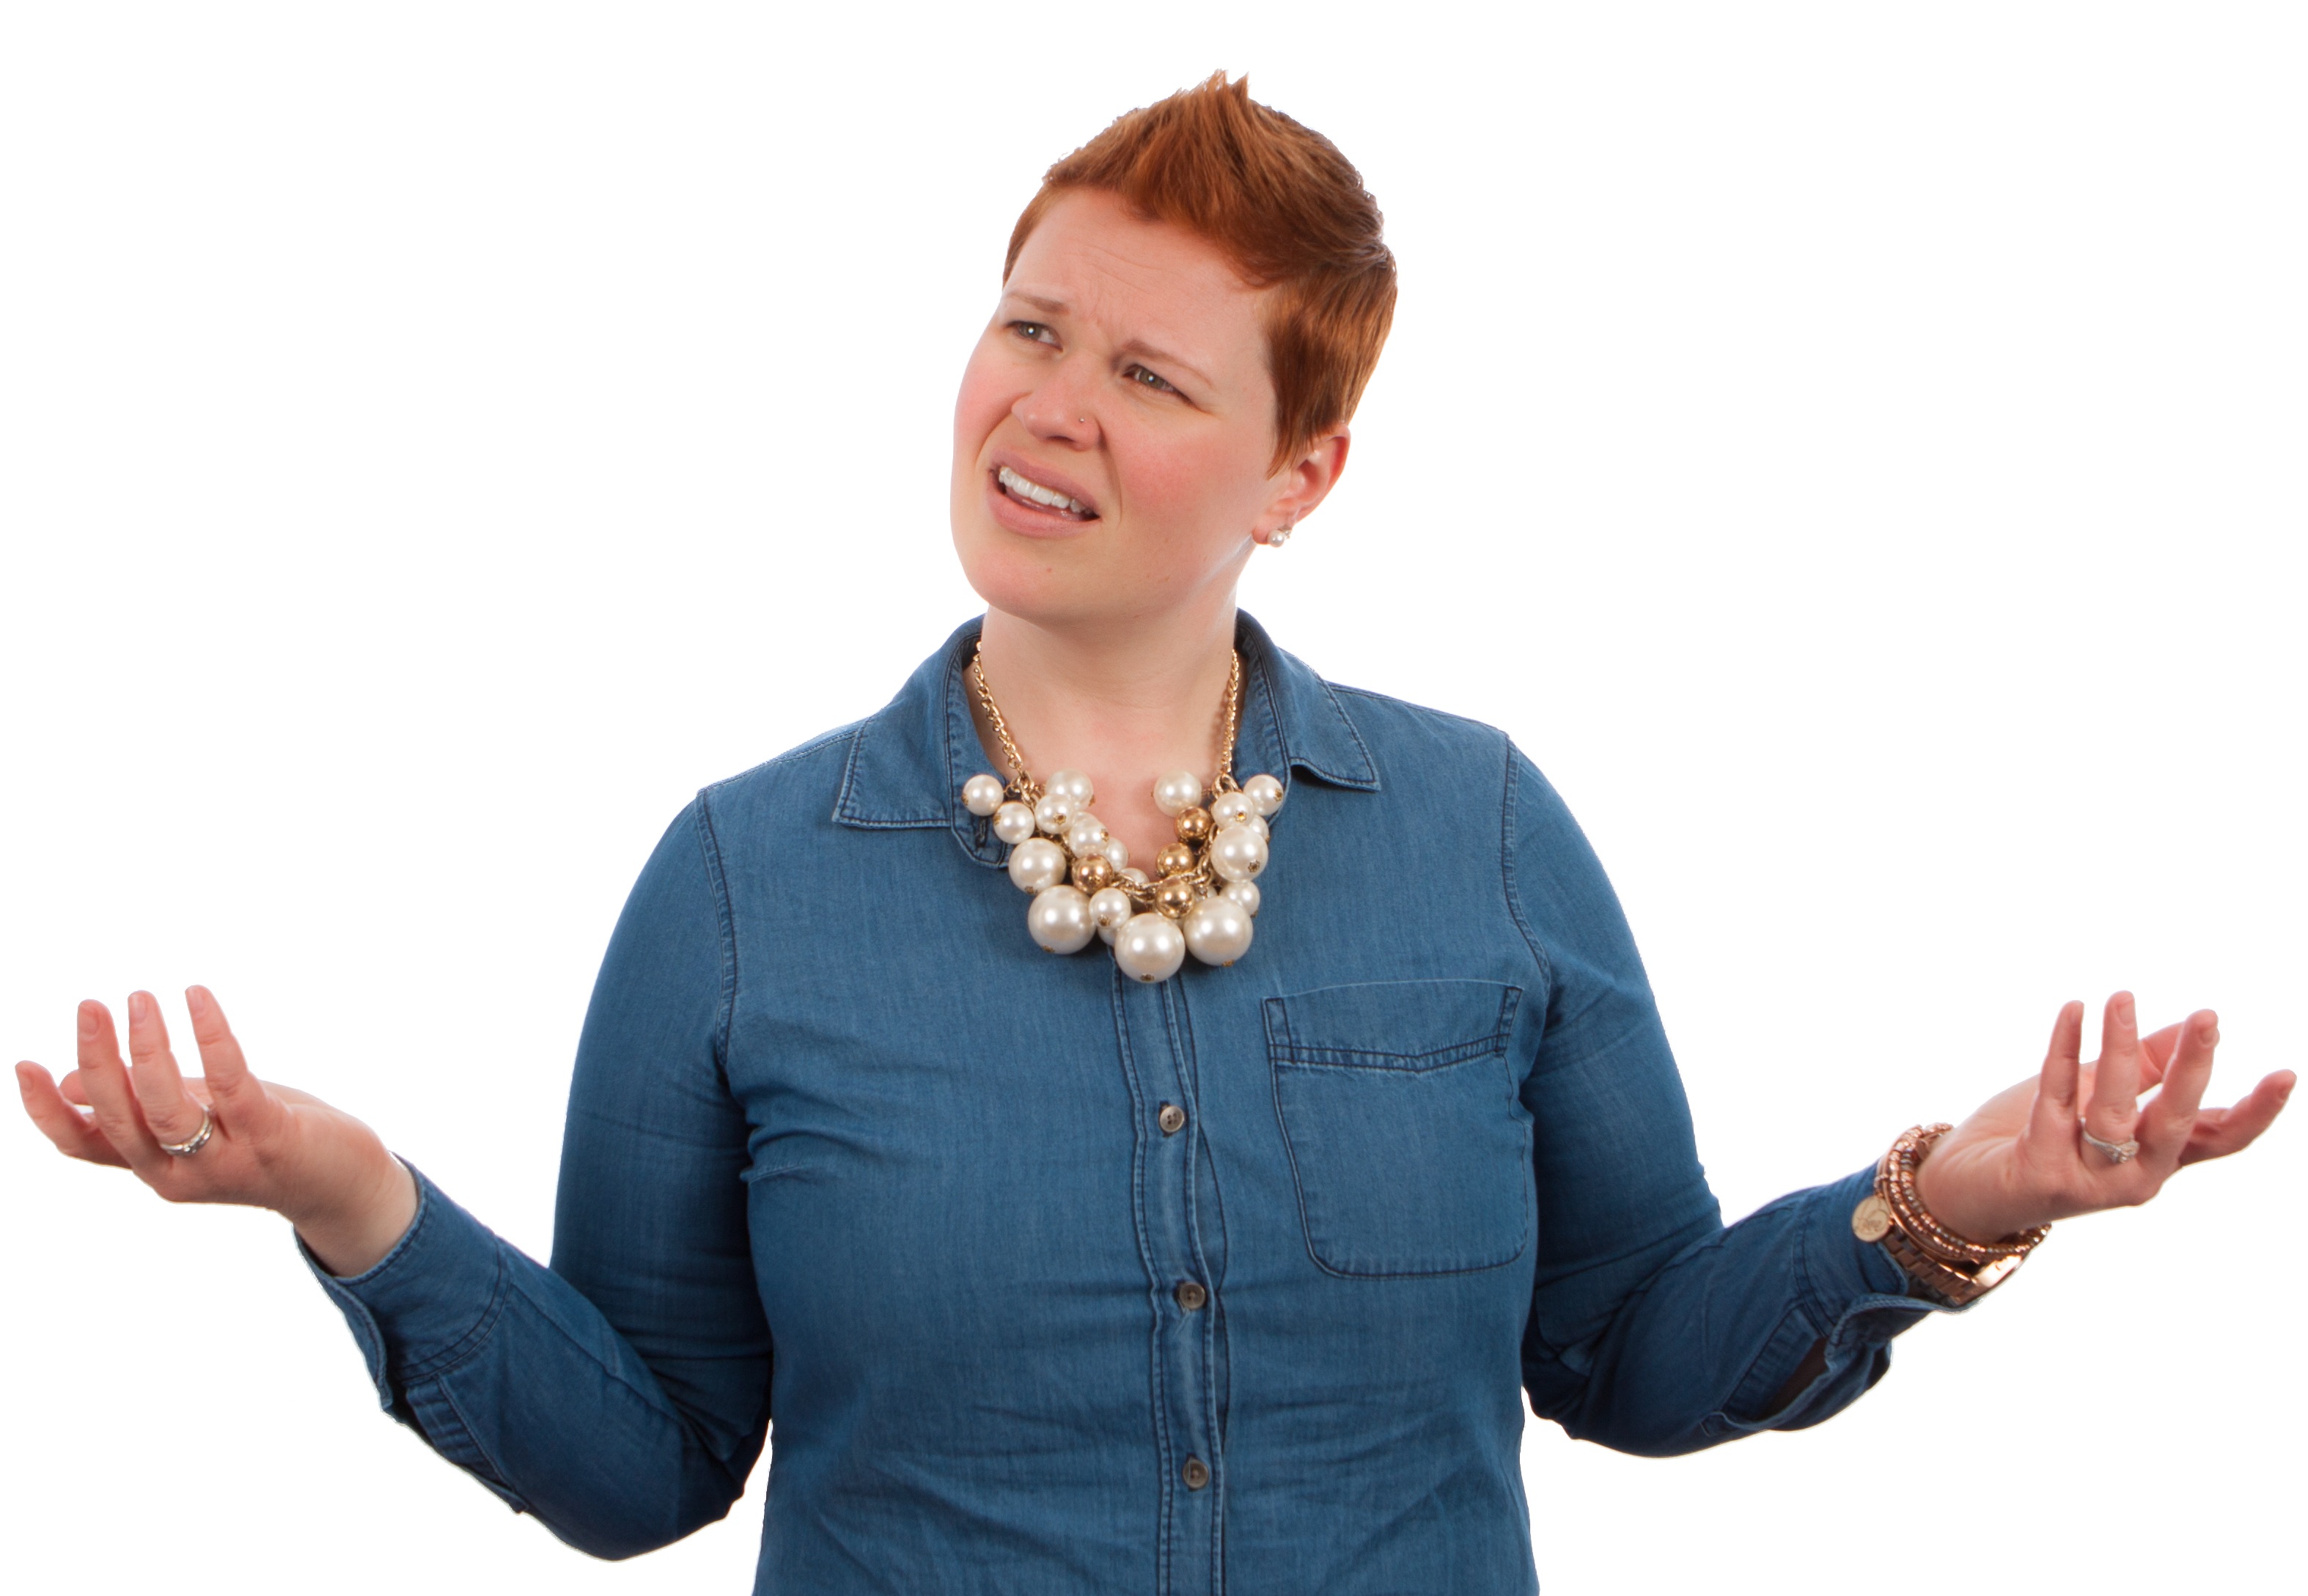
hand, person, female, finger, sitting, conversation, education, caucasian, posing, thumb, confused, what, poses, sign language, sense, human positions, businessperson